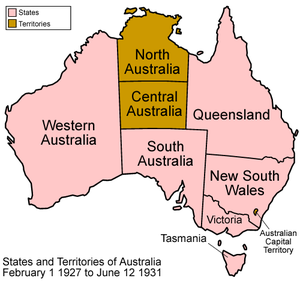
Cet article recense l'évolution territoriale de l'Australie, de façon chronologique. Il liste les modifications internes et externes des colonies, puis des territoires et États de l'Australie, avant et après la formation de l'actuelle fédération.